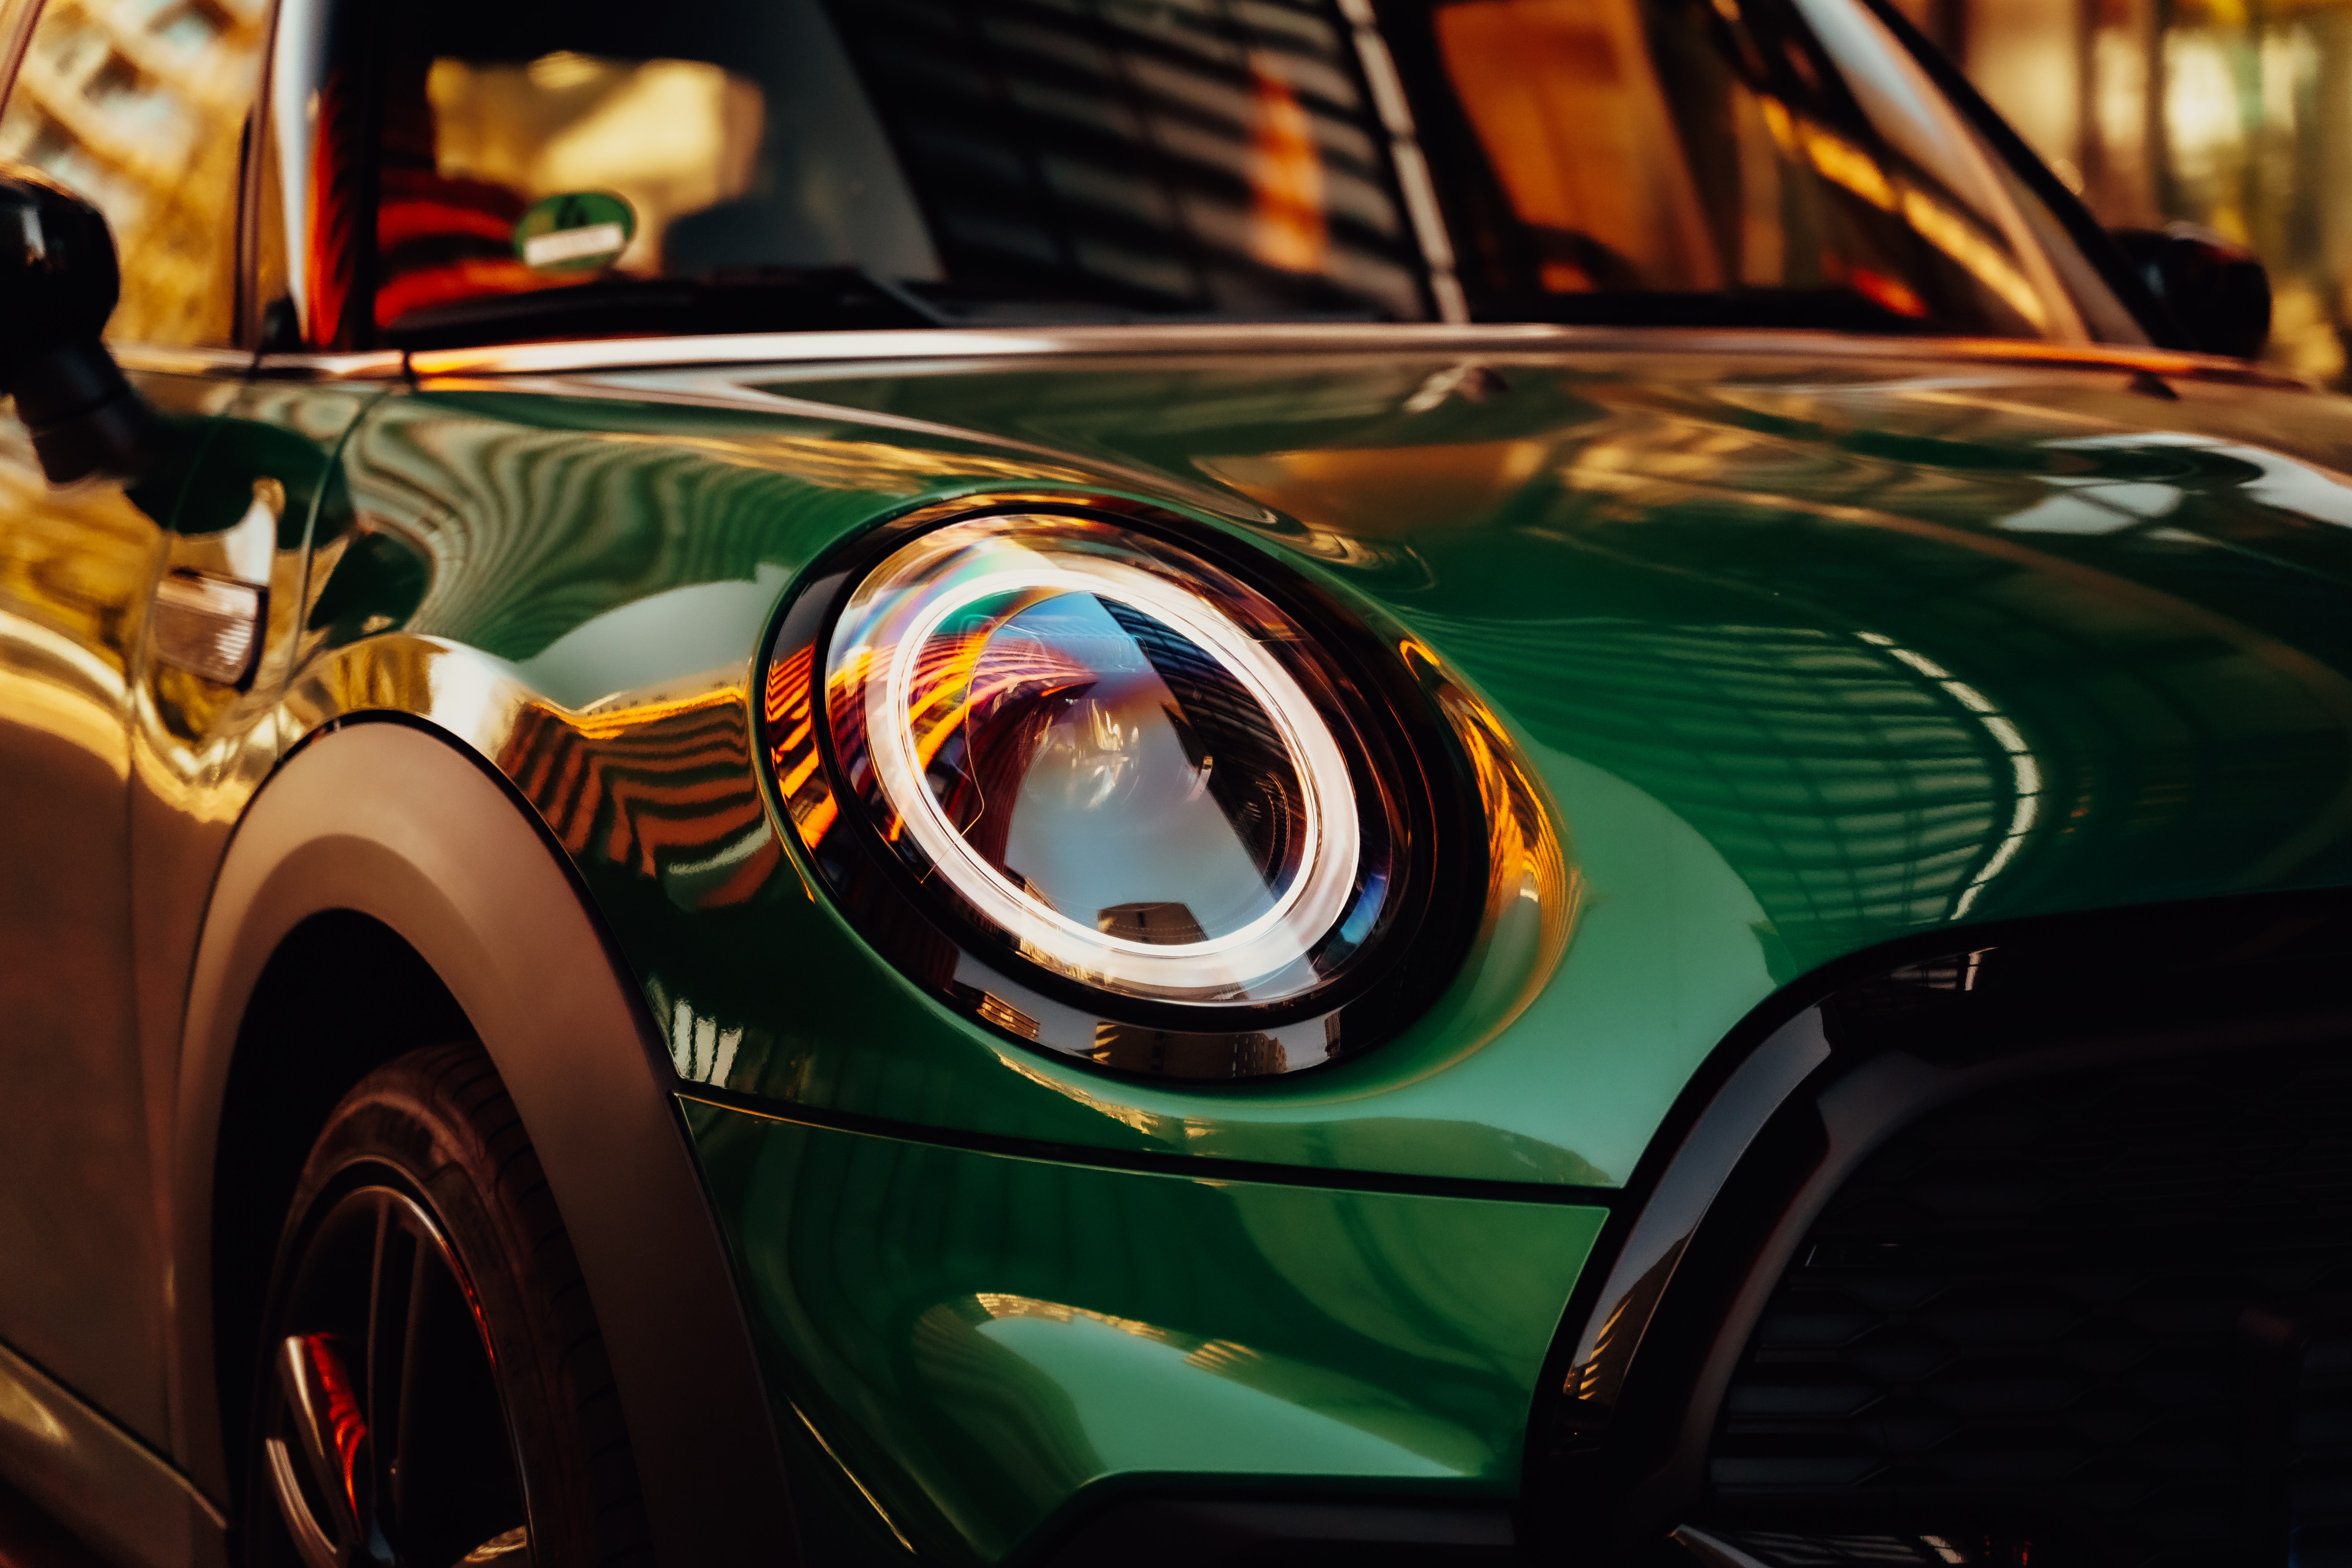
natural, wheel, tire, car, Automotive parking light, vehicle, automotive lighting, hood, automotive tire, motor vehicle, automotive design, alloy wheel, headlamp, vehicle door, bumper, rim, automotive exterior, grille, personal luxury car, fender, classic car, automotive wheel system, hardtop, classic, auto part, antique car, performance car, sports car, mid size car, luxury vehicle, electric blue, vintage car, tire care, window, full size car, sedan, custom car, windshield, logo, volkswagen, coupe, compact car, city car, auto show, hubcap